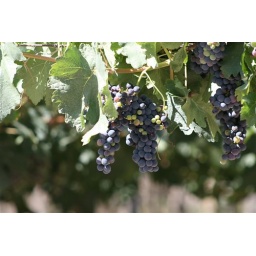
This is how merlot looks like before arriving home in a bottle